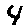
Label: 4